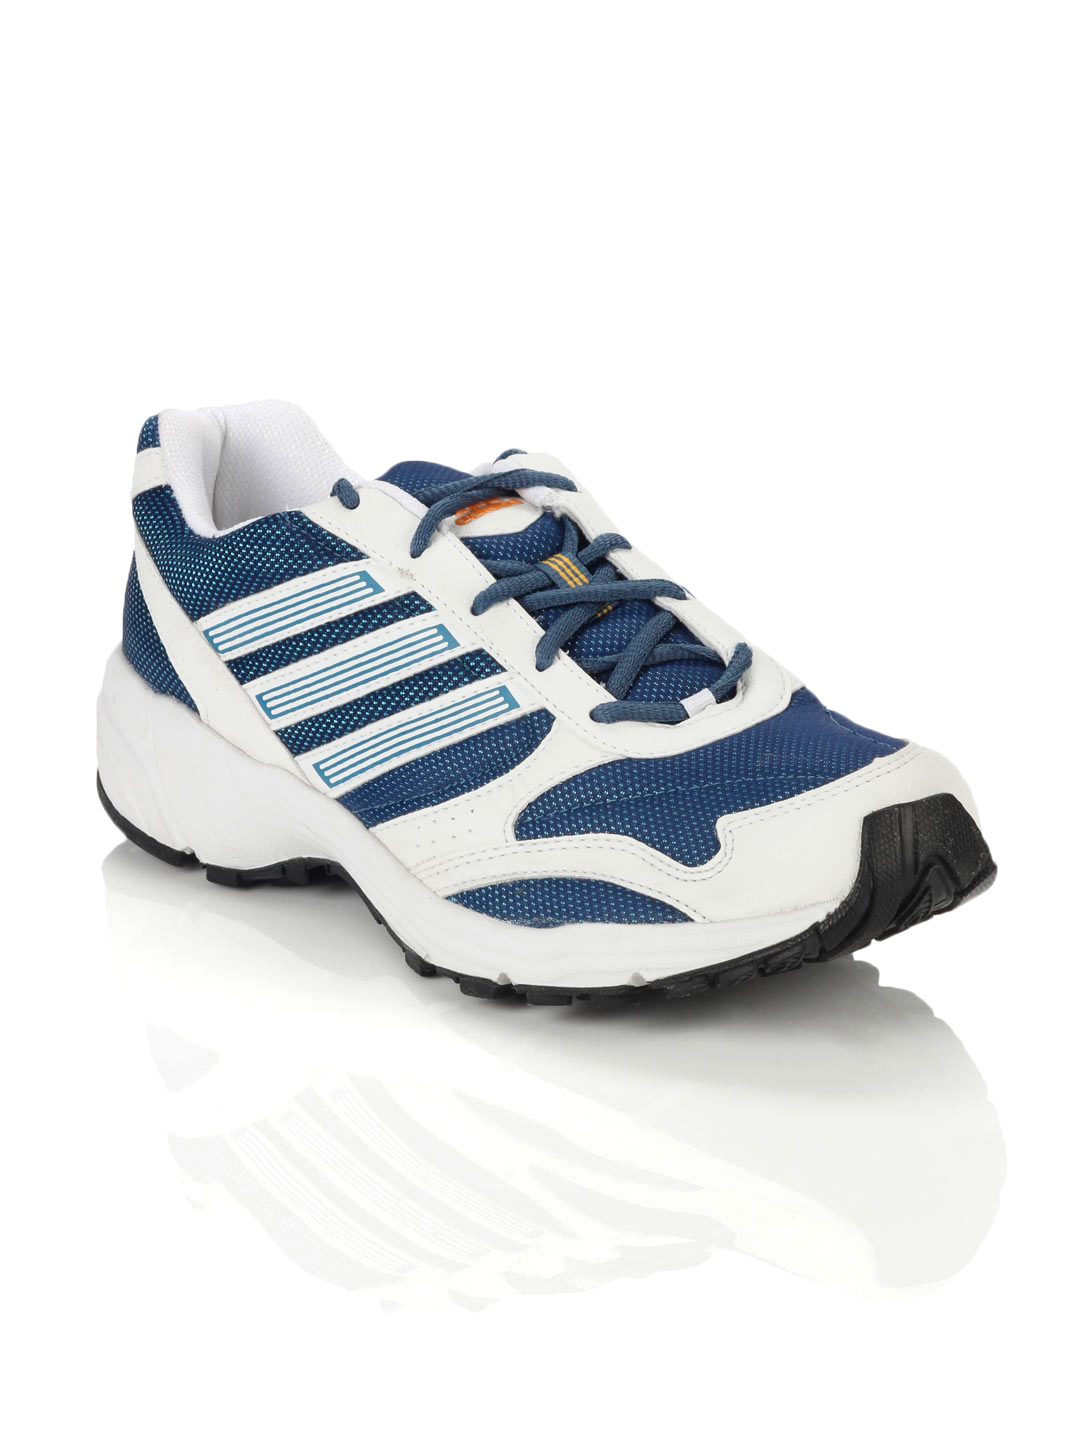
ADIDAS Men Vermont White Sports Shoes
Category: Footwear / Shoes / Sports Shoes
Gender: Men
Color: White
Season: Spring 2013
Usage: Sports